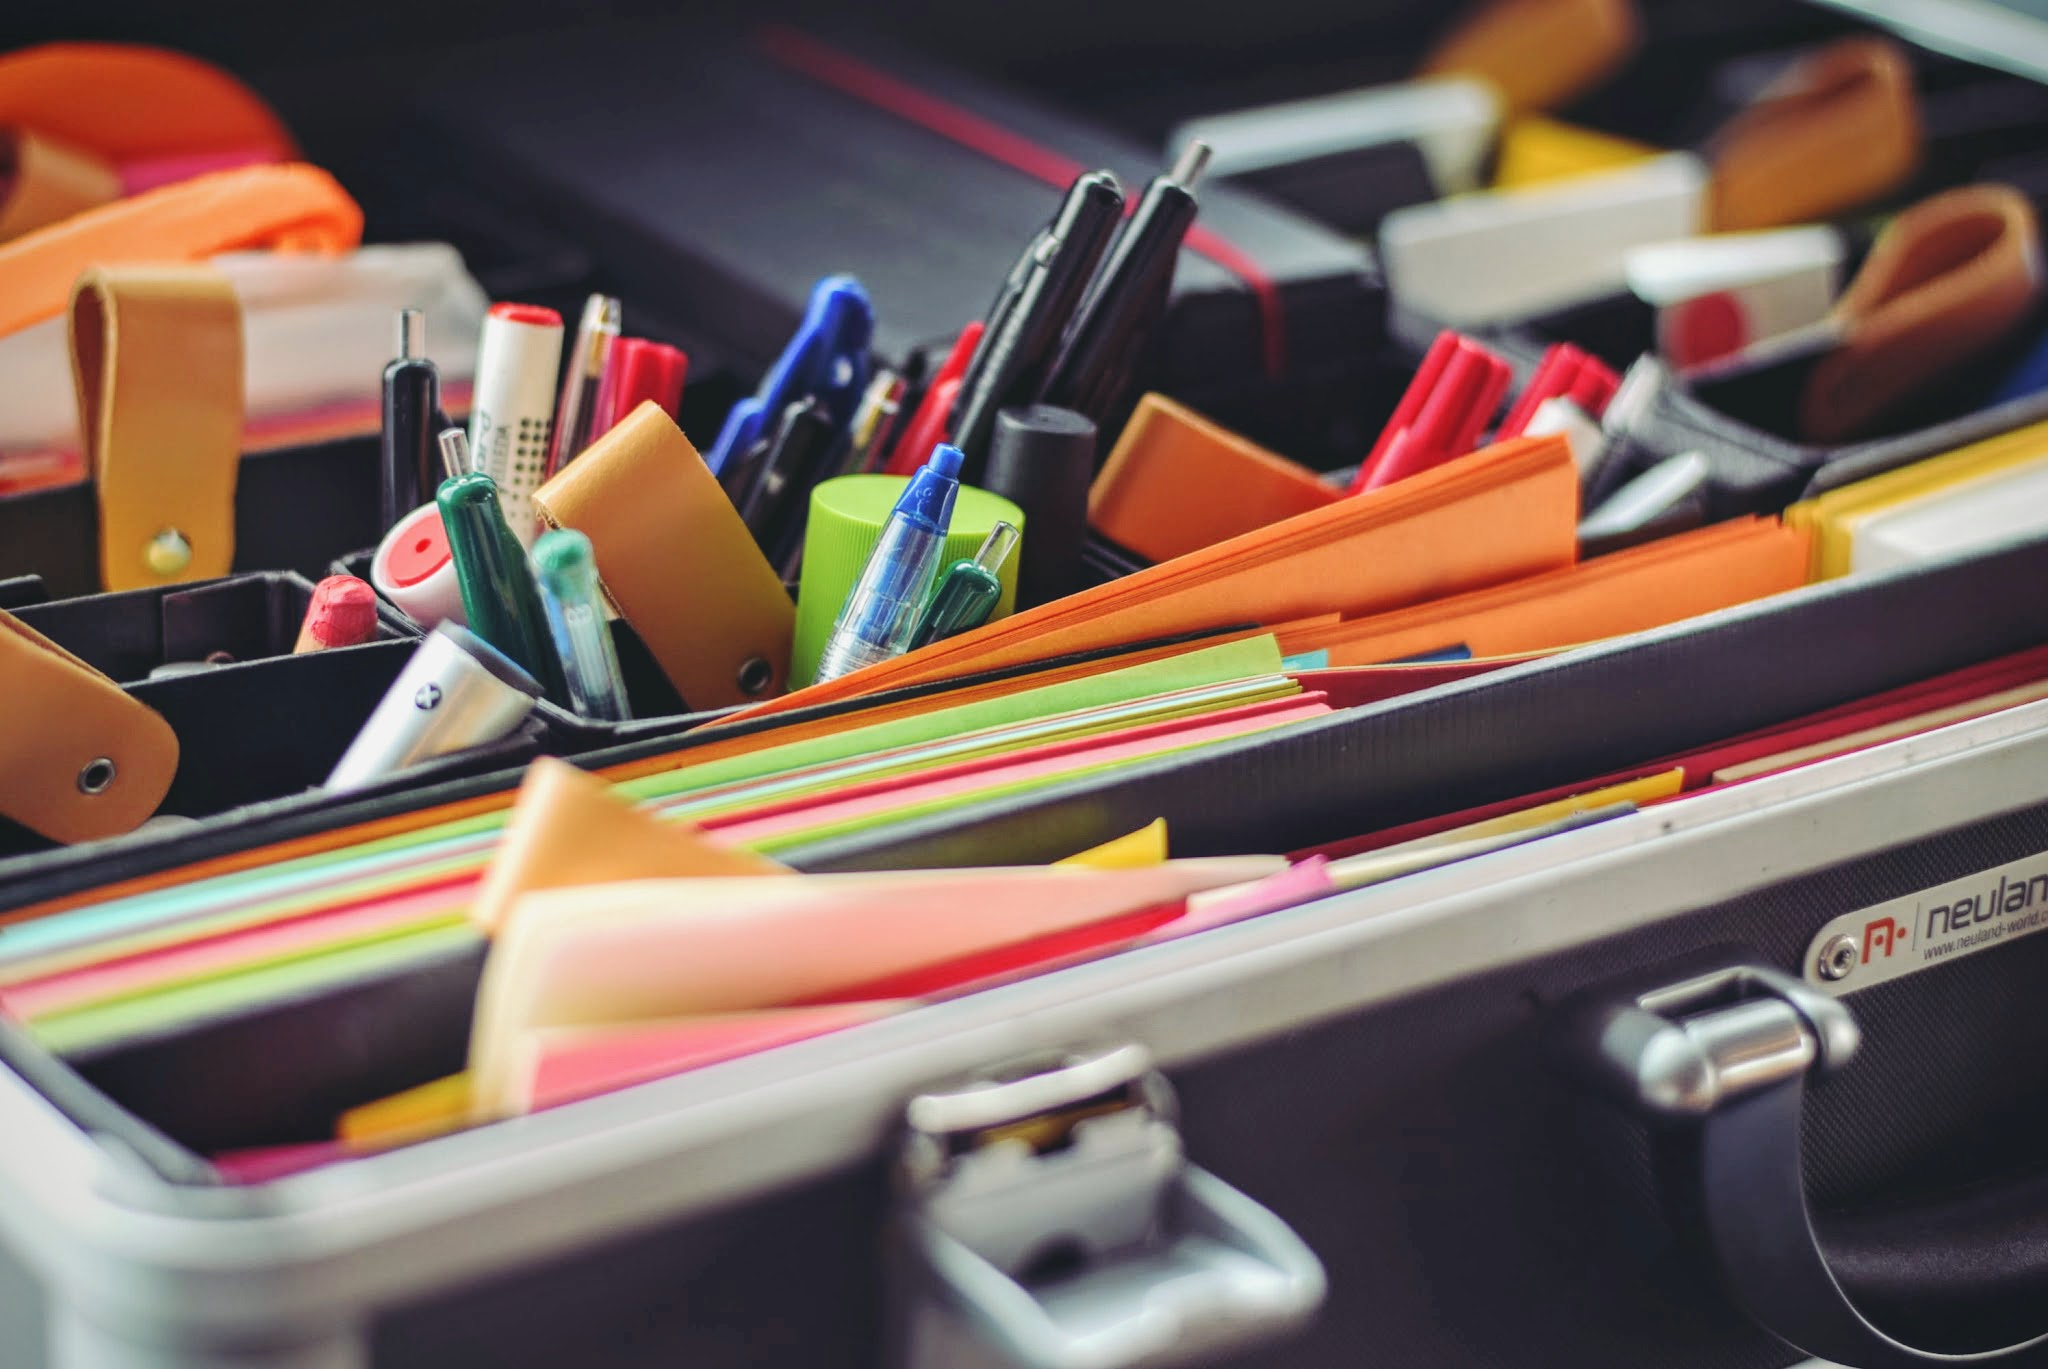
pencil, creative, color, office, paper, toy, highlighter, art, glasses, pens, suitcase, marker, supplies, notes, post it, stationary equipment